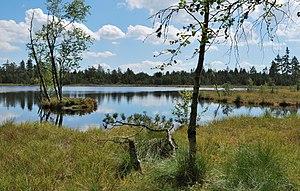
Le lac Wild, ou Wildsee, est un petit lac du nord de la Forêt-Noire dans la région du Bade-Wurtemberg. Il se trouve entre Bad Wildbad et Gernsbach. Il couvre une surface de 2,3 ha et est situé à 909 m d'altitude. À proximité se situe le plus petit lac Hornsee, d'une surface de 0,7 ha. La zone habitée la plus proche est Kaltenbronn à environ 2 km au sud-ouest.